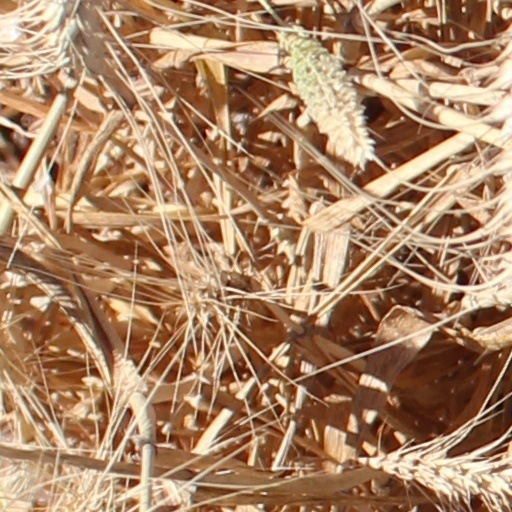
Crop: wheat